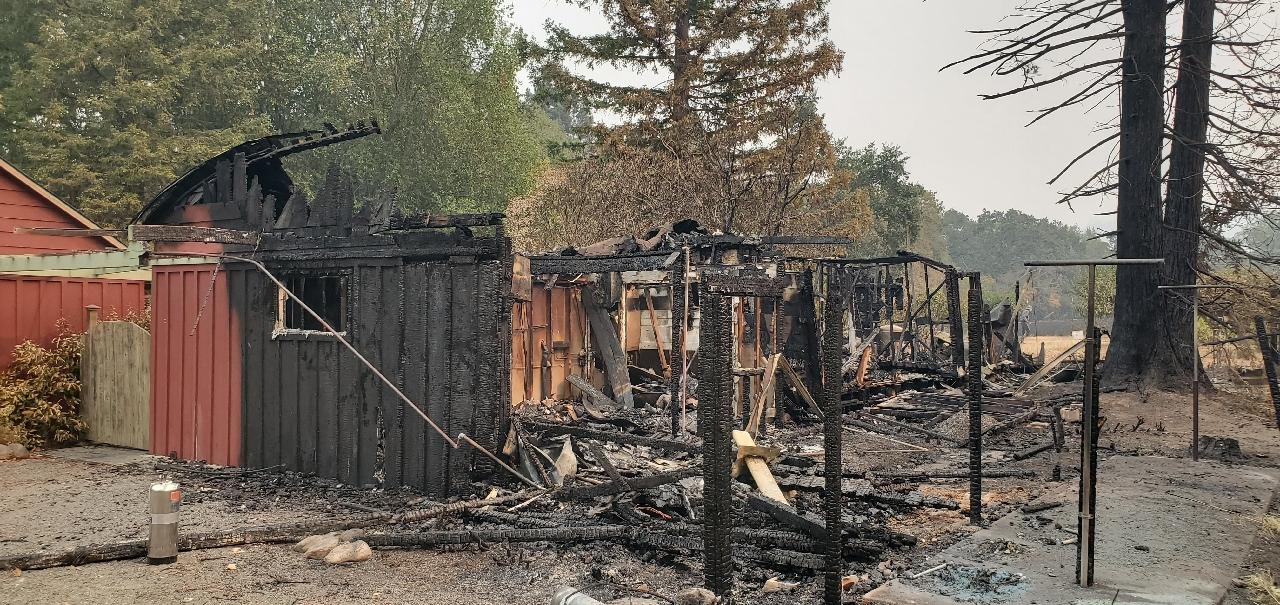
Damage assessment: destroyed